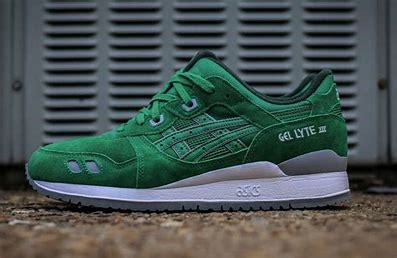
Brand: Asics
Model: Gel Lyte 3